Man Controlling Trade

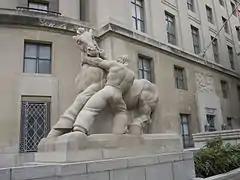
Pennsylvania Avenue side

Man Controlling Trade is the name given to two monumental equestrian statues created by Michael Lantz for the Federal Trade Commission Building in Washington, D.C. under the United States Department of the Treasury Section of Painting and Sculpture. The works were dedicated in 1942. Each of the two limestone groups is approximately 12 feet tall and 16 feet long.